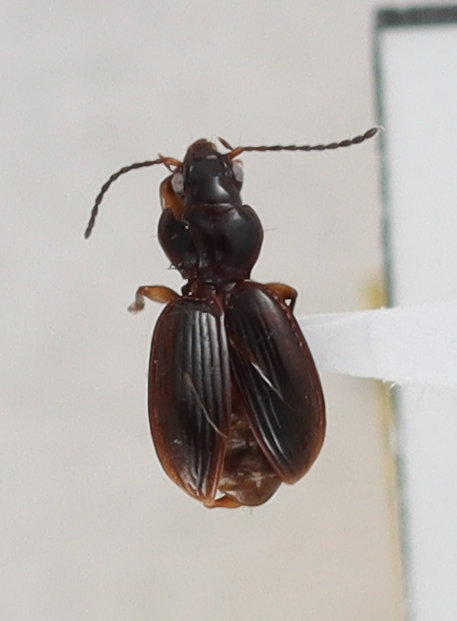
Scientific name: Mecyclothorax konanus
Plot: 6
Trap: S
Collected: 20230726